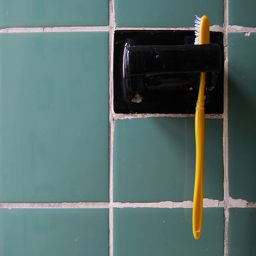
A green tiled wall with bracket holding a yellow toothbrush.
A green tiled bathroom wall with one toothbrush in a holder.
a lone yelow toothbrush hanging on the wall
Orange toothbrush sitting in a black holder on the wall.
A yellow toothbrush placed in a safety handle in a shower.